David White (domestic abuse campaigner)

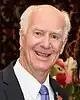
White in 2023

David John White (born ) is a New Zealand domestic violence prevention advocate and author. He became known for his campaigning following the murder of his daughter, Helen Meads, in 2009. White has worked throughout New Zealand to raise awareness of family violence and its prevention. In 2023, he was appointed a Member of the New Zealand Order of Merit for services to the prevention of family violence.